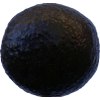
Label: black_avocado